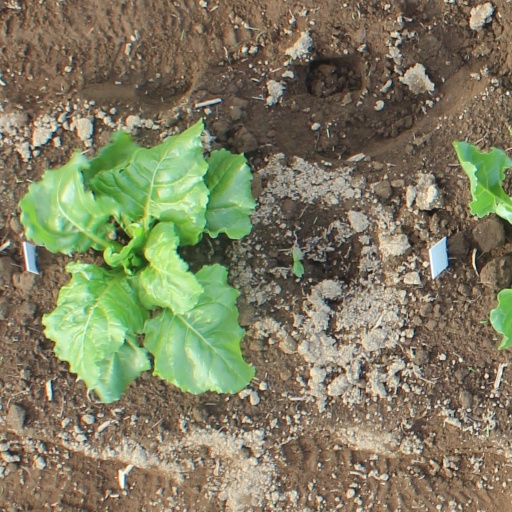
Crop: sugar beet